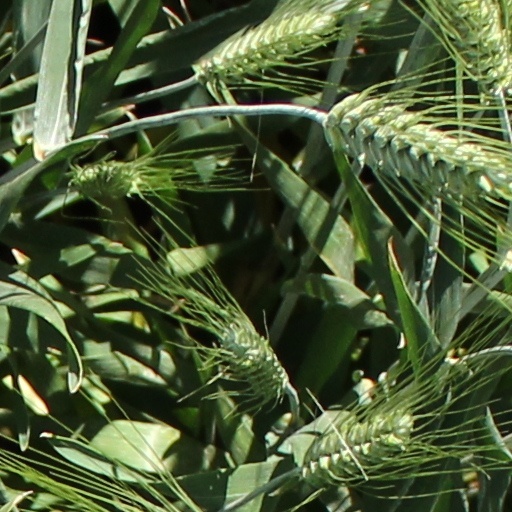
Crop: wheat